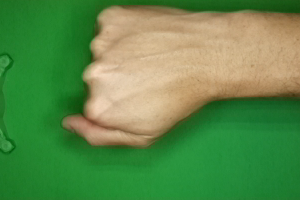
Label: rock